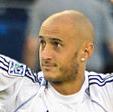
Age: 26